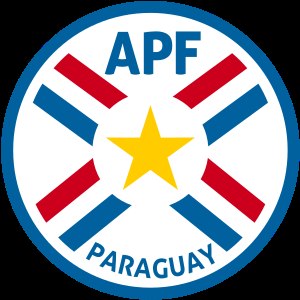
Paraguays fodboldlandshold
Forbundets logo
Paraguays fodboldlandshold er det nationale fodboldhold i Paraguay. Det administreres af Asociación Paraguaya de Fútbol. Holdet har syv gange deltaget ved VM, med tre deltagelser i 1/8-finalerne. Dette opnåede man i henholdsvis 1986, 1998 og 2002. Specielt i 1998-slutrunden markerede holdet sig positivt, og var i 1/8-finalen meget tæt på at besejre de senere vindere fra Frankrig, der dog vandt kampen 1-0 på et golden goal. Efter turneringen blev både målmanden José Luis Chilavert og forsvarsspilleren Carlos Gamarra udtaget til slutrundens All-star hold. Ved VM i fodbold 2010 nåede holdet til kvartfinalen, hvor det tabte 0-1 mod Spanien